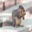
Label: squirrel